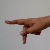
The image shows a hand gesture representing the letter 'P' in Indian Sign Language.